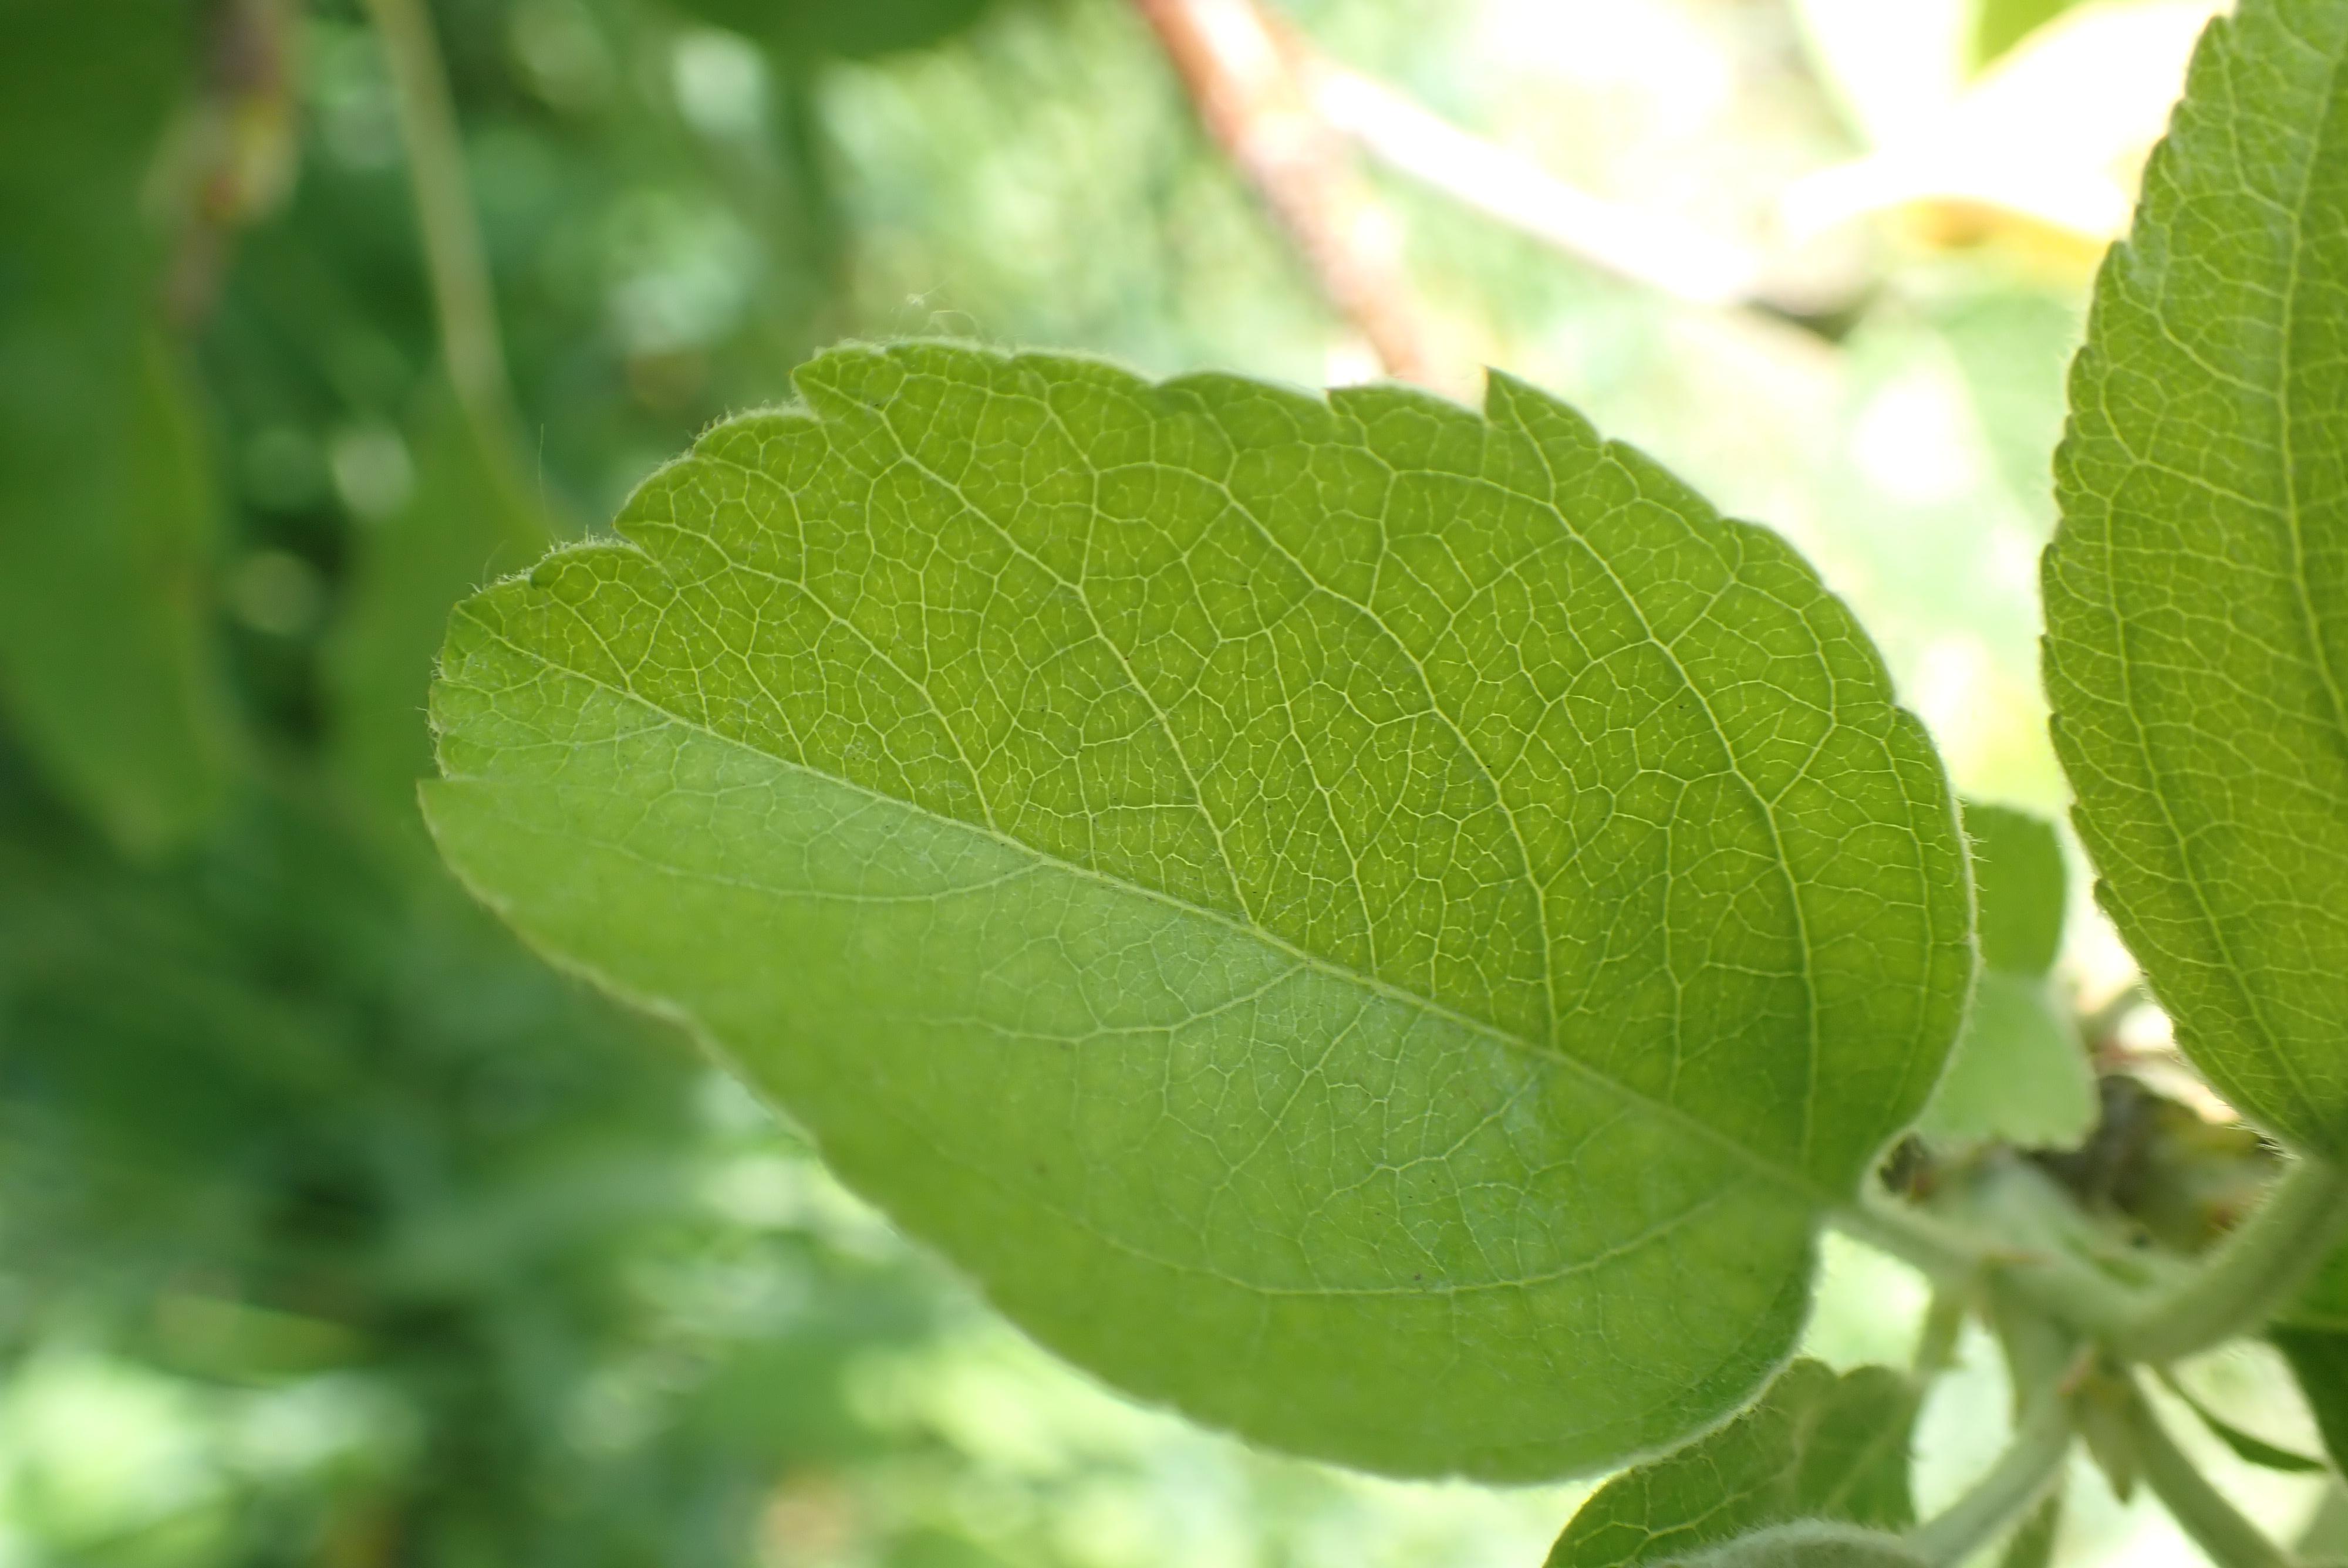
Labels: healthy